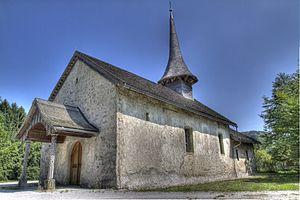
Ancienne église de Treyvaux
Cette liste présente les biens culturels d'importance nationale dans le canton de Fribourg. Cette liste correspond à l'édition 2009 de l'Inventaire Suisse des biens culturels d'importance nationale pour le canton de Fribourg. Il est trié par commune et inclus : 205 bâtiments séparés, 14 collections, 18 sites archéologiques et un cas particulier.
L'église Vers-Saint-Pierre de Treyvaux, construite dès le VIIIᵉ siècle, se situe dans le canton de Fribourg, en Suisse.
Treyvaux est une localité et une commune suisse du canton de Fribourg, située dans le district de la Sarine.